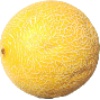
Label: Cantaloupe 1